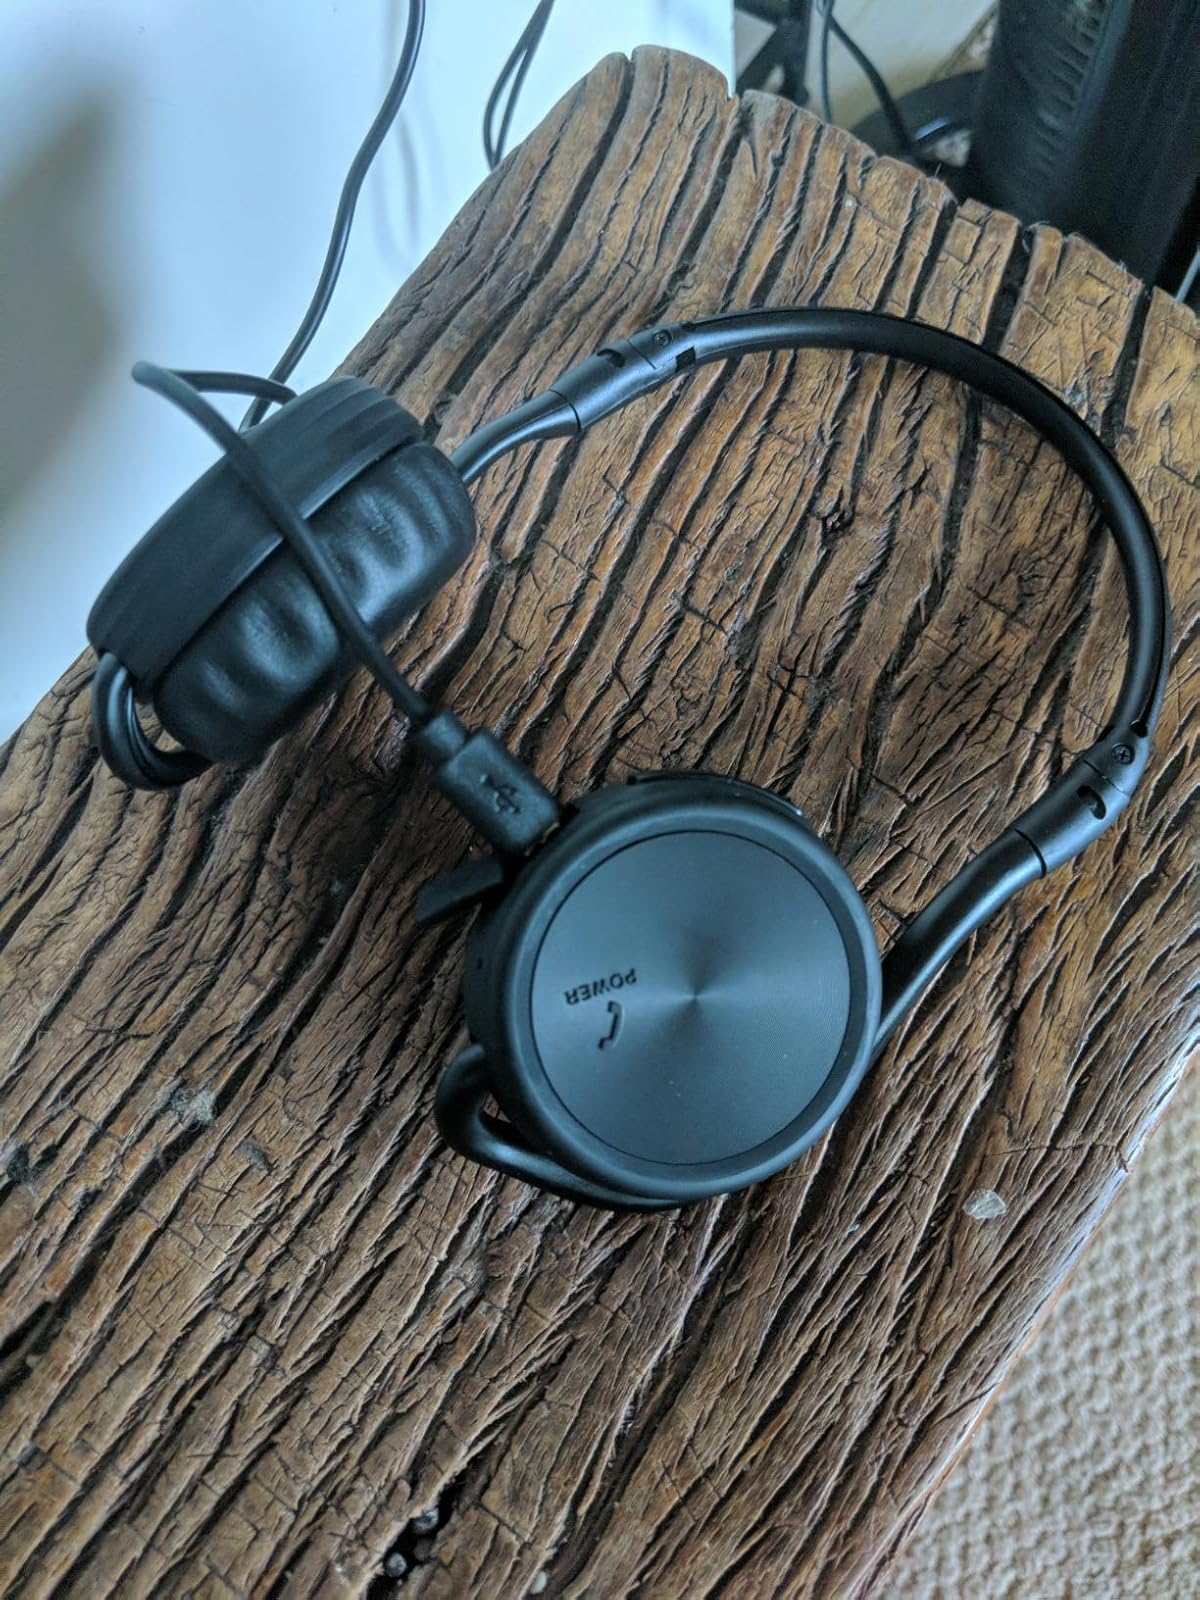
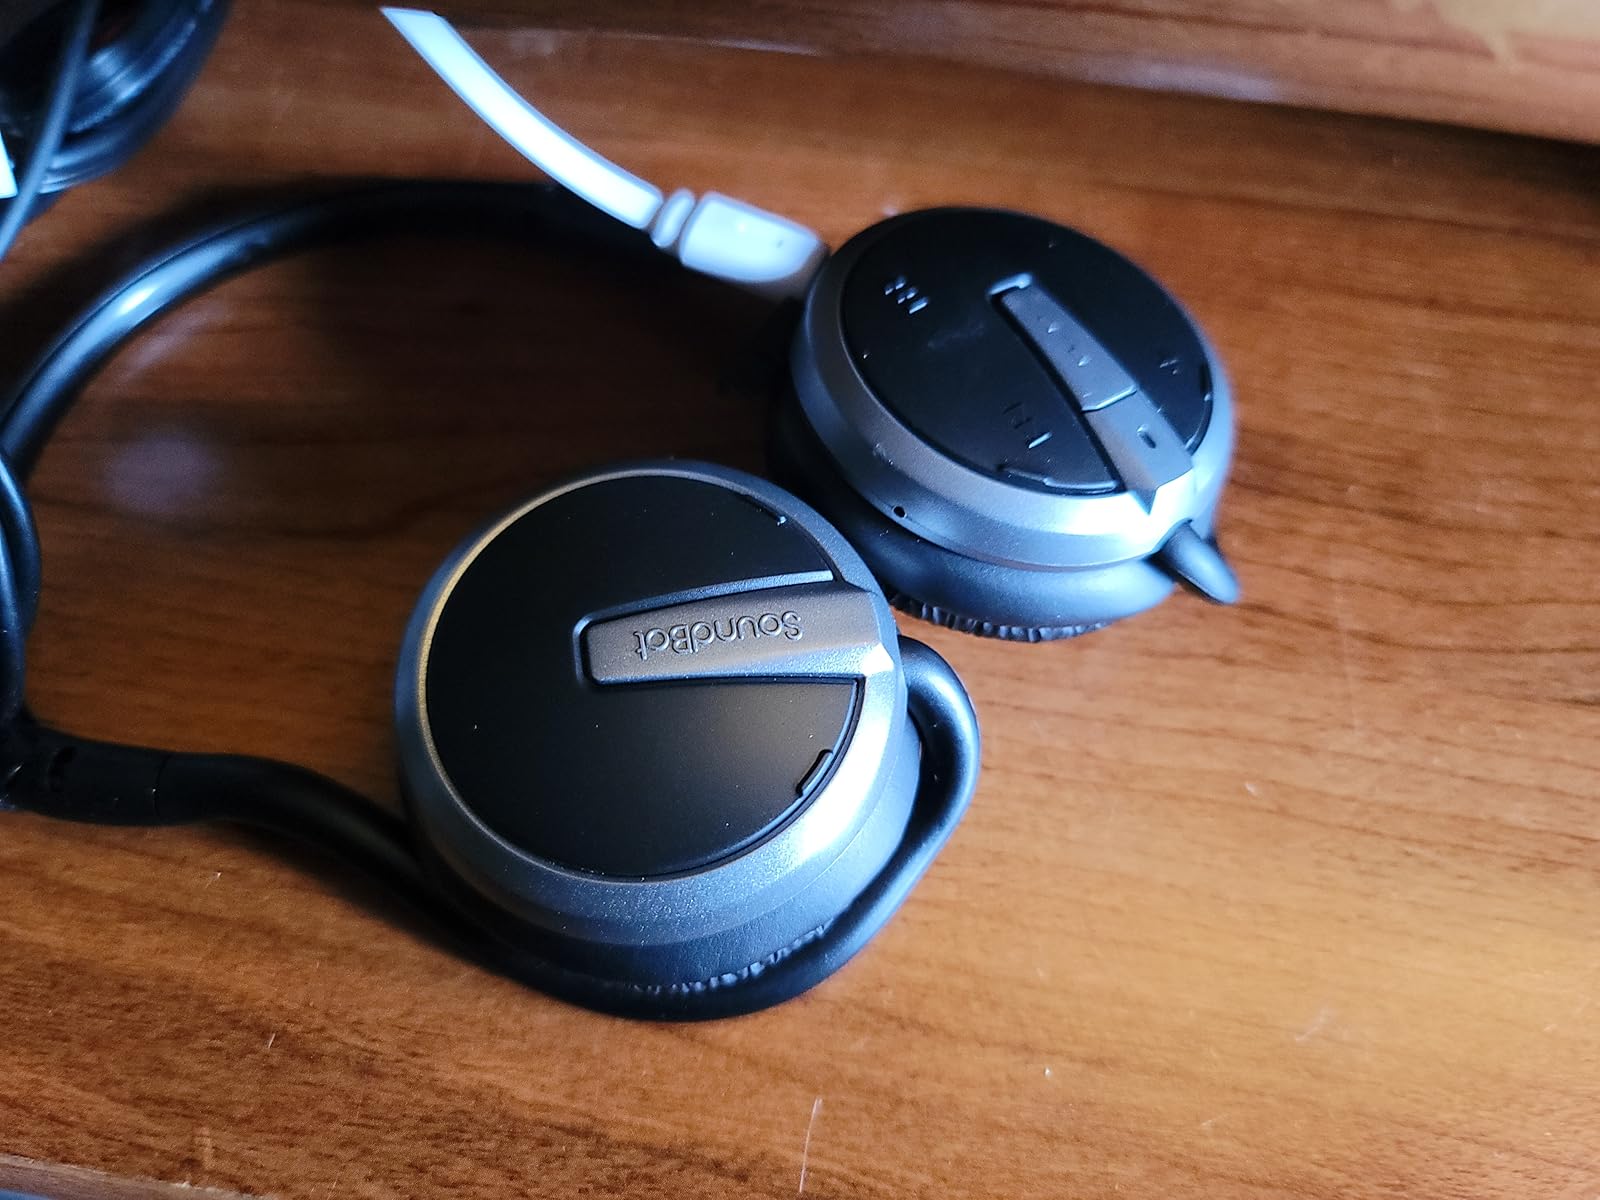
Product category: headphones
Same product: no